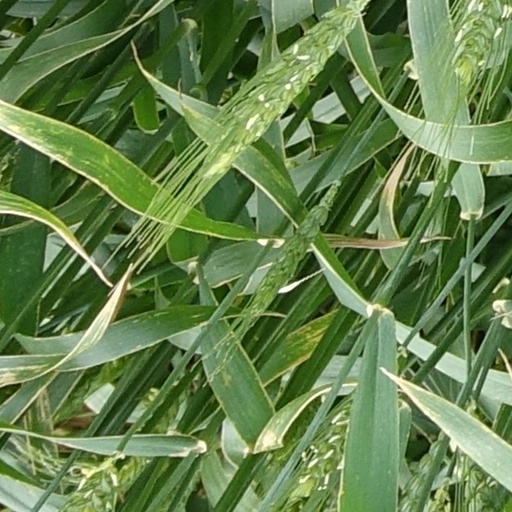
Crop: wheat